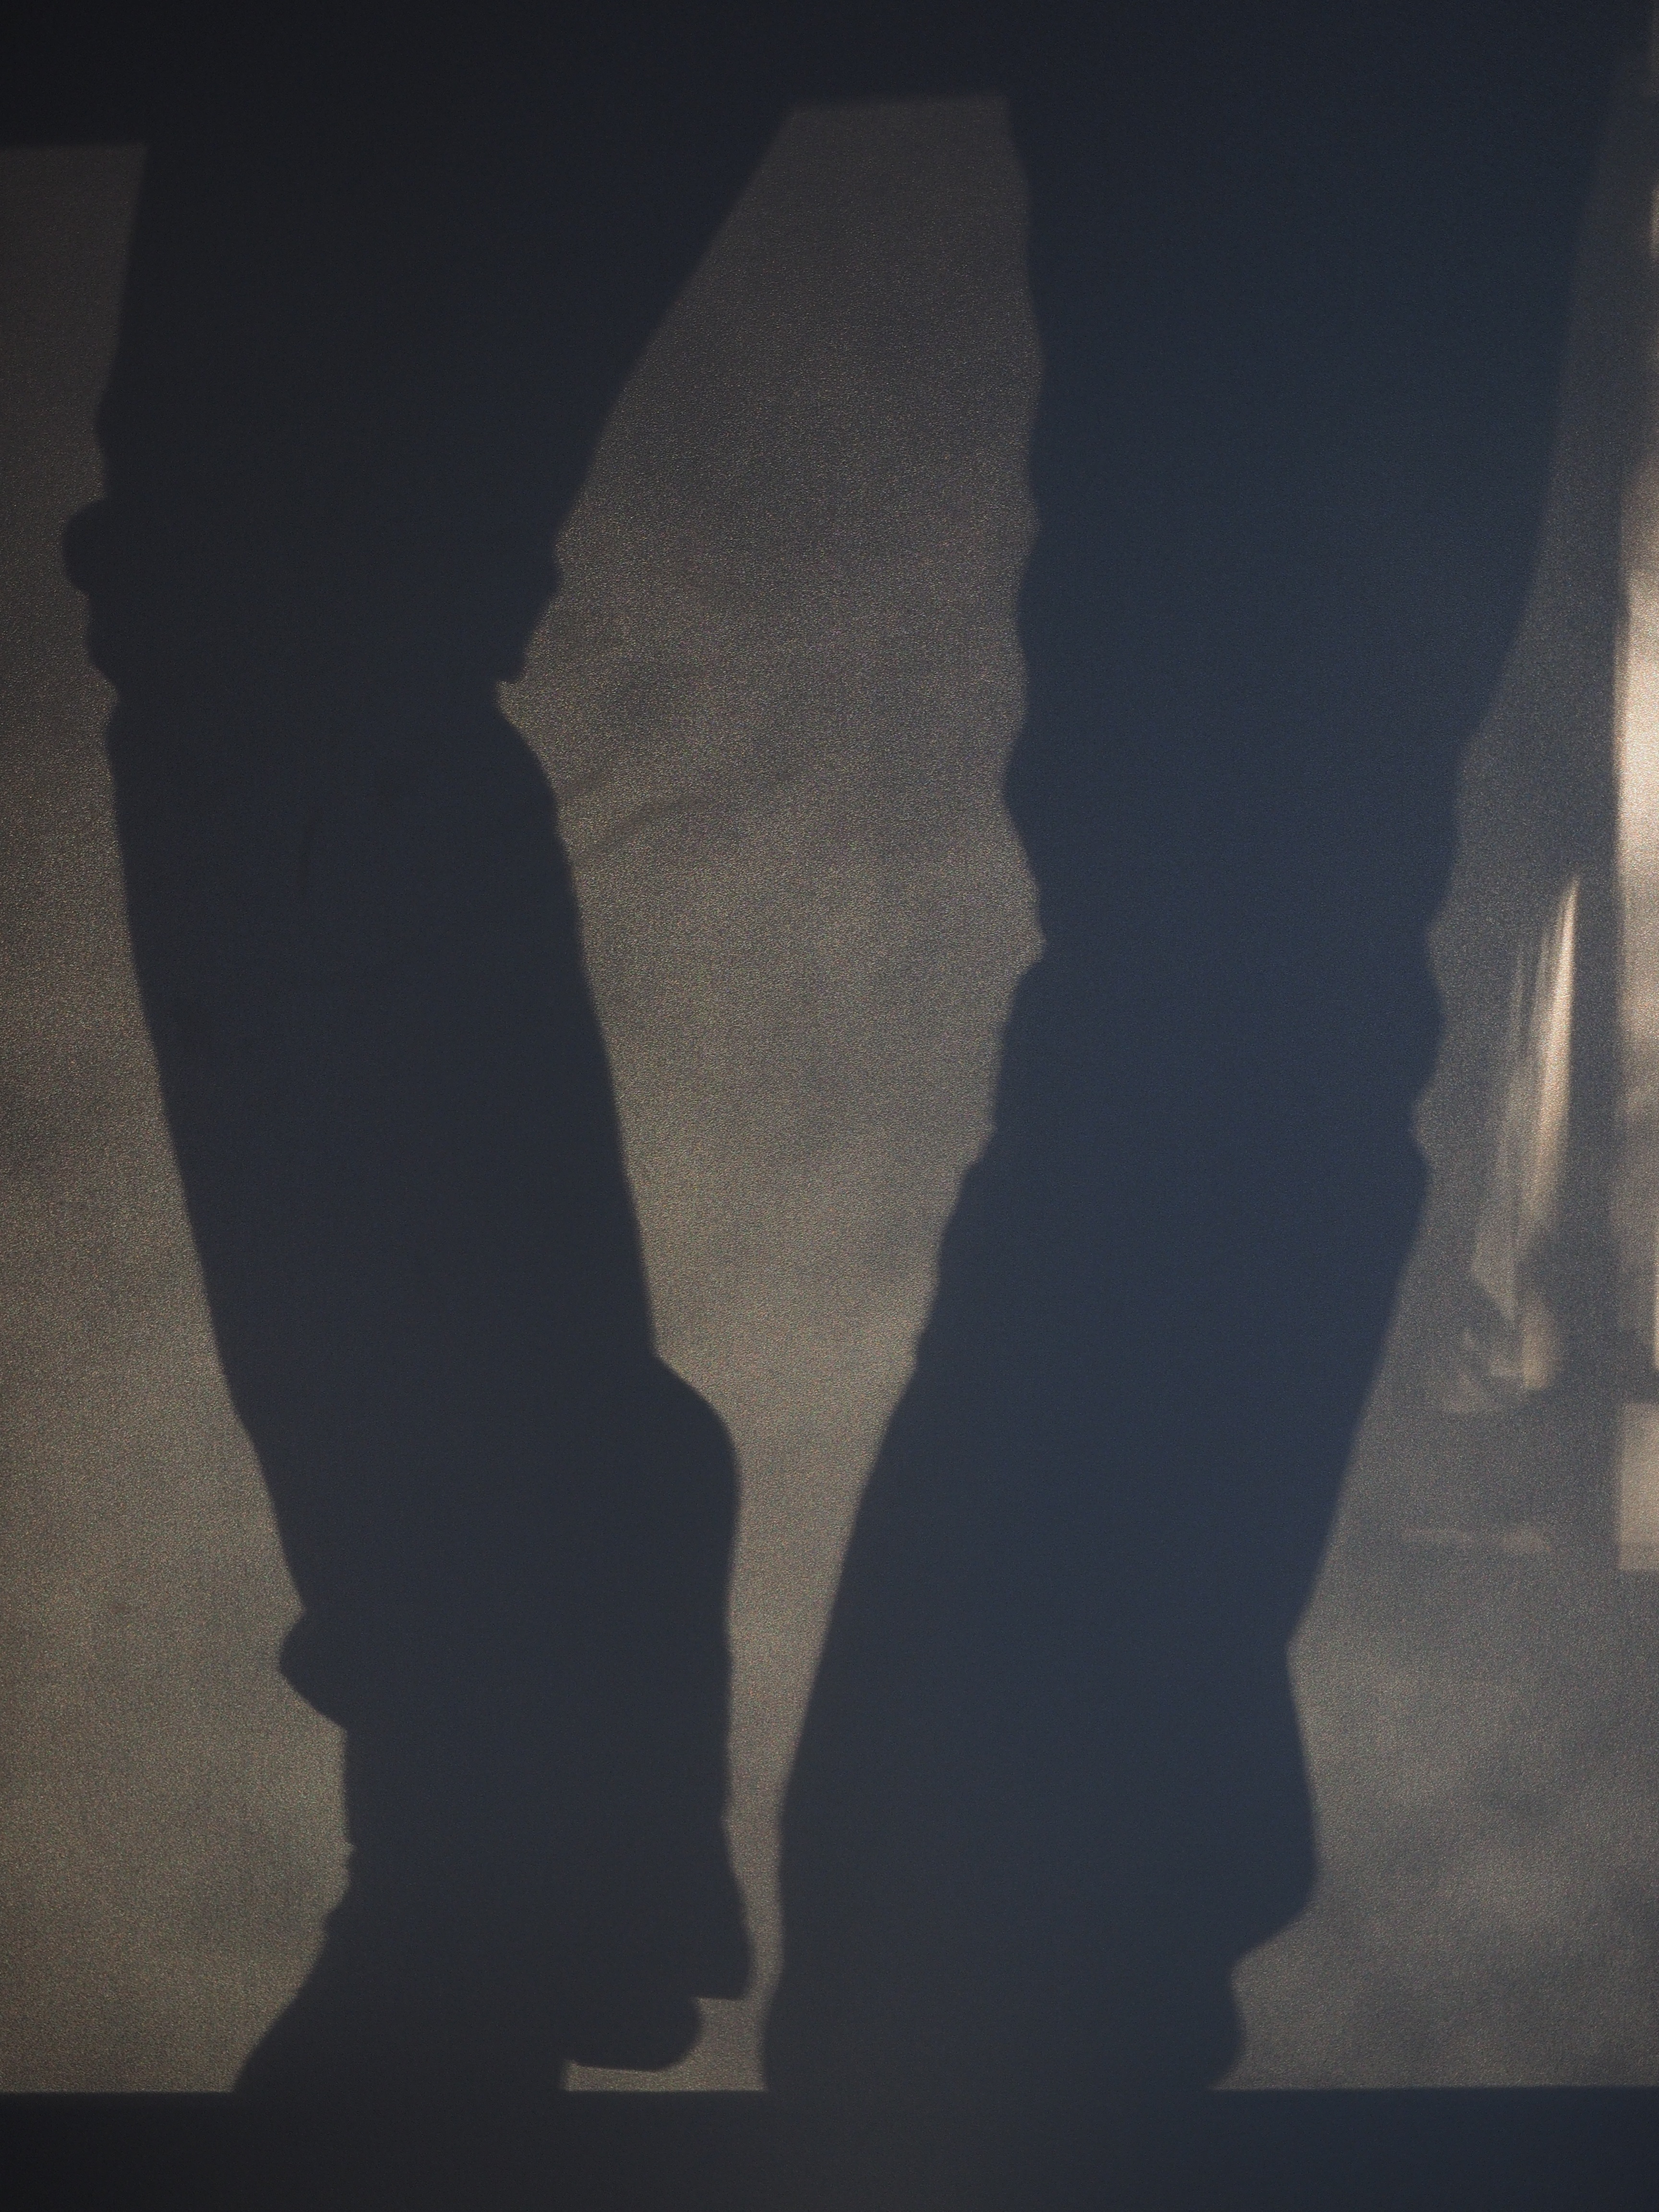
hand, silhouette, person, light, white, feet, ice, reflection, color, shadow, darkness, blue, black, shoes, cool, cowboy, image, shadow play, hispanic